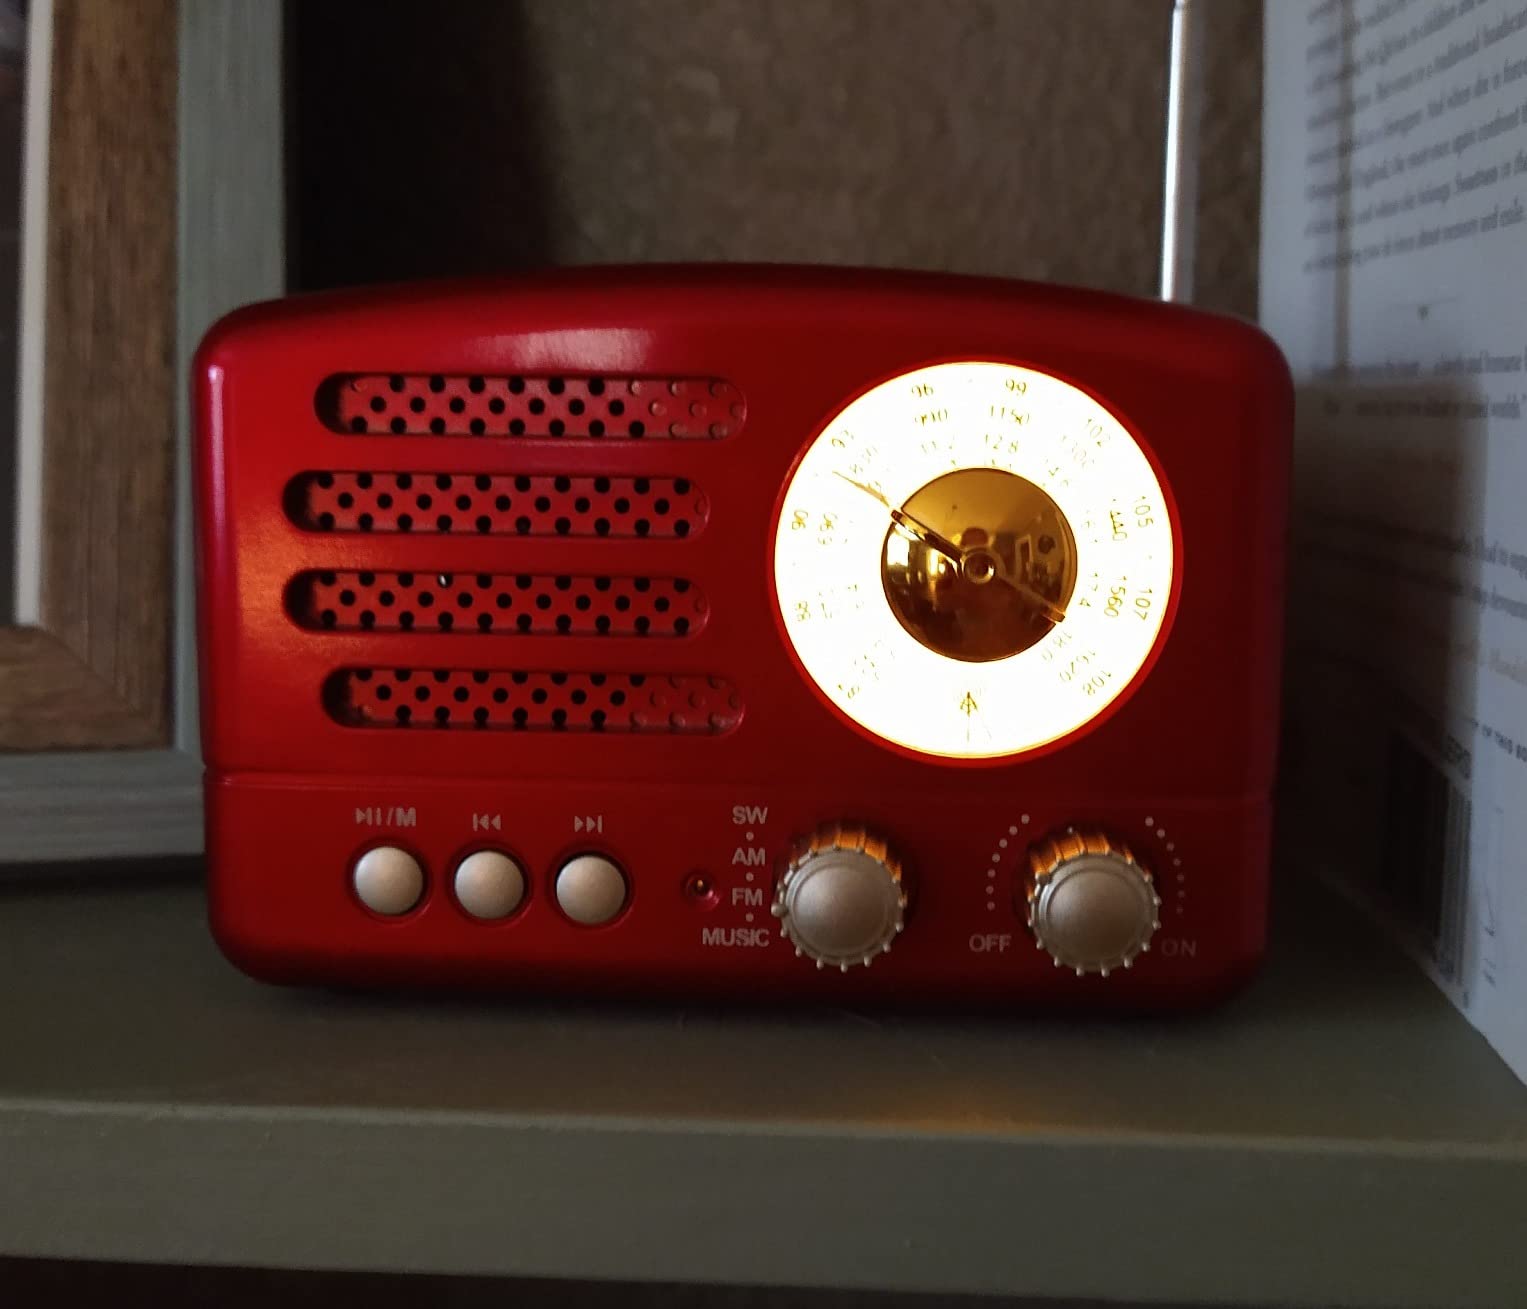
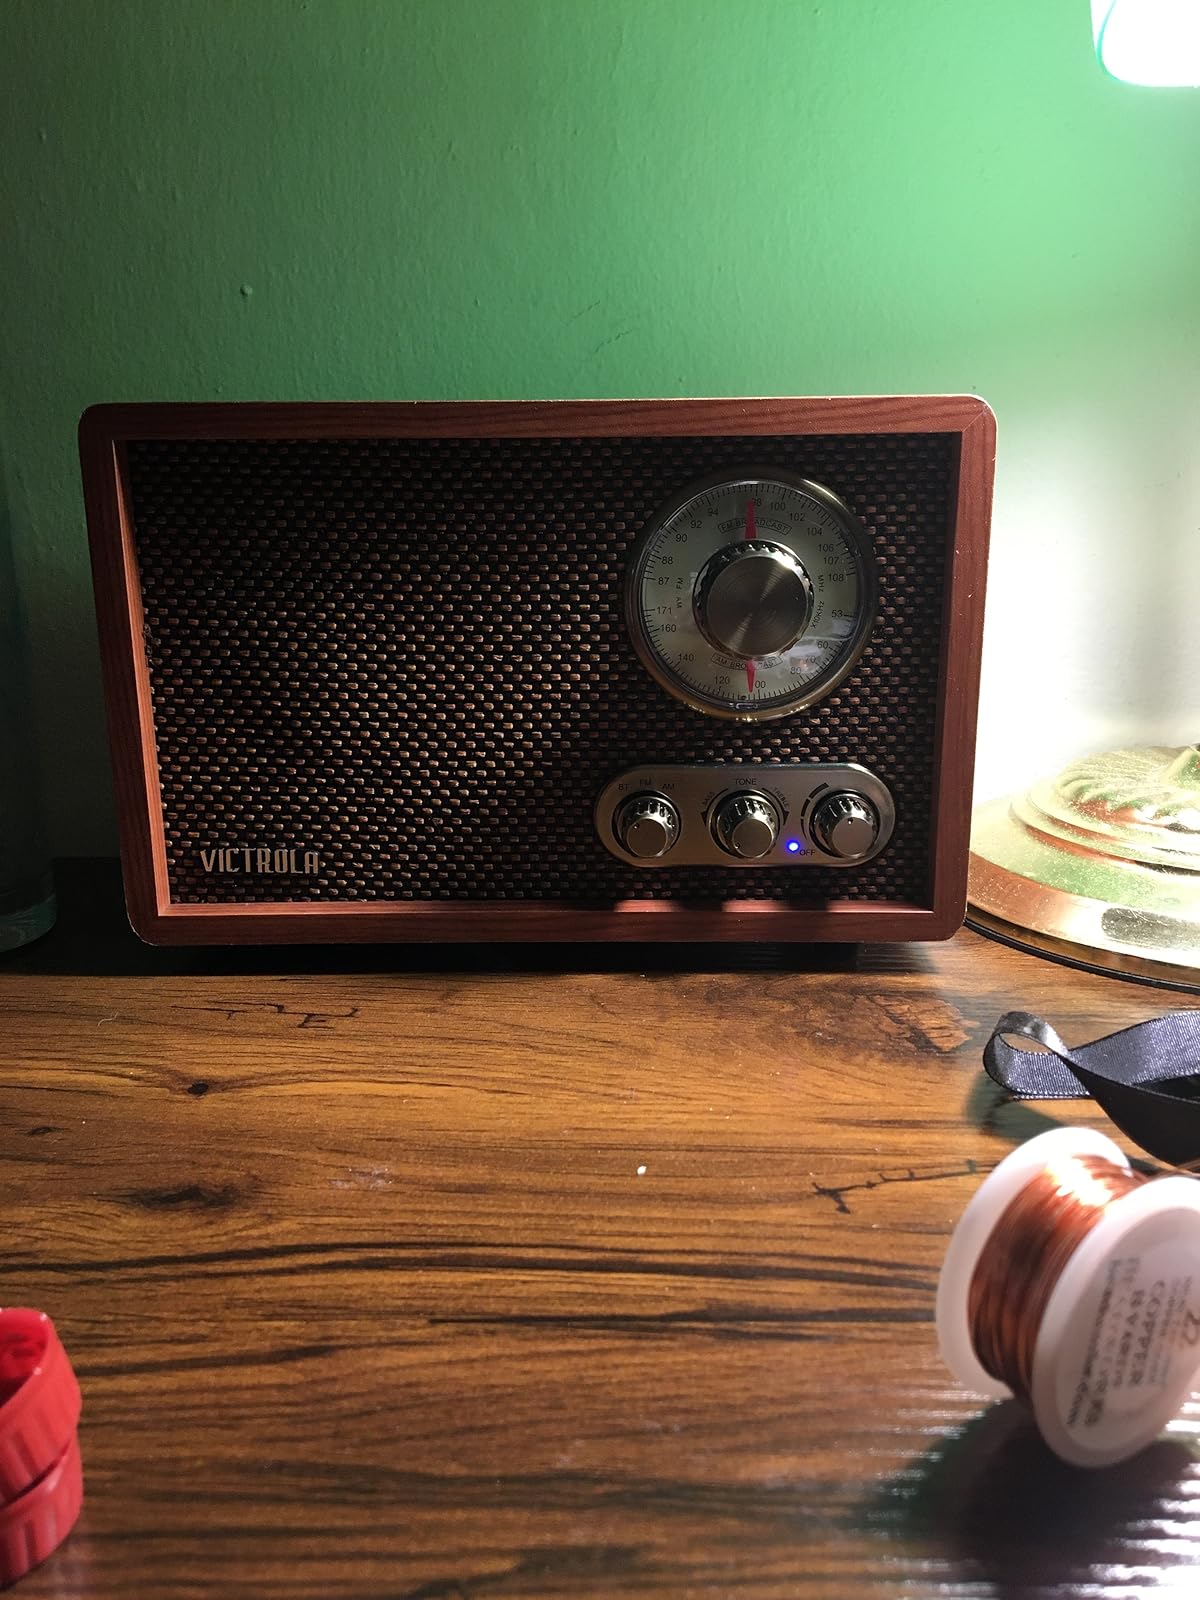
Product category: radio
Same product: no